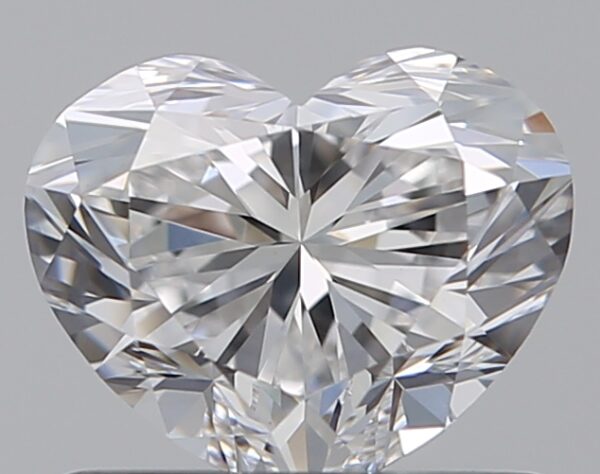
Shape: heart
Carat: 0.77
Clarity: VS1
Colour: E
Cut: VG
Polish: EX
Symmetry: EX
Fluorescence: M
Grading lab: GIA
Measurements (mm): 5.21 x 6.27 x 3.79